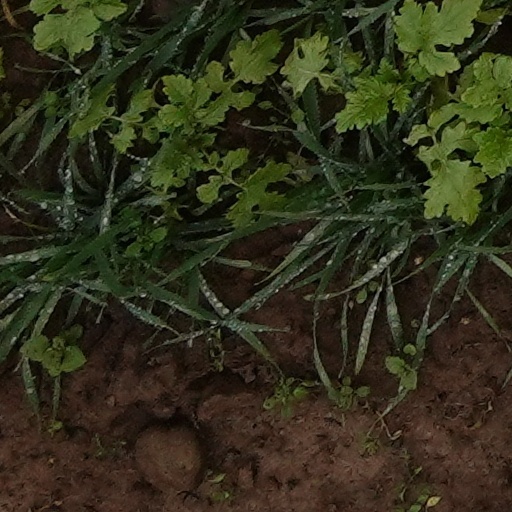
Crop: wheat